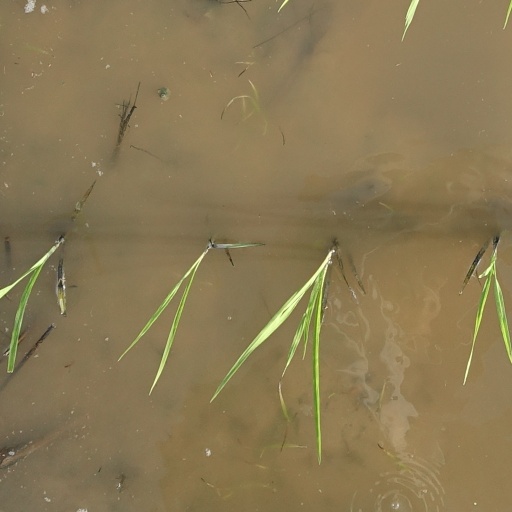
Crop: rice